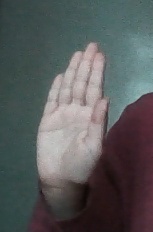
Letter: seen